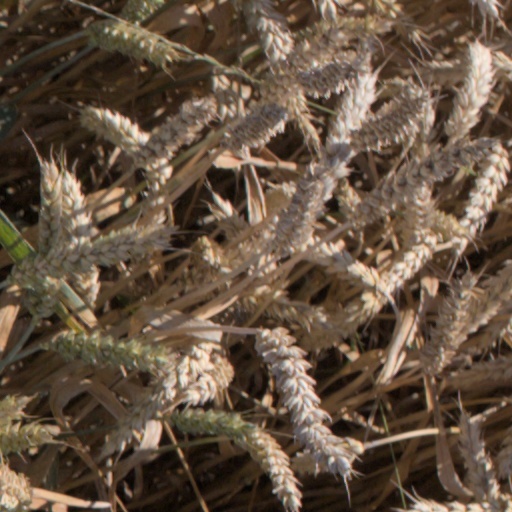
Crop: wheat